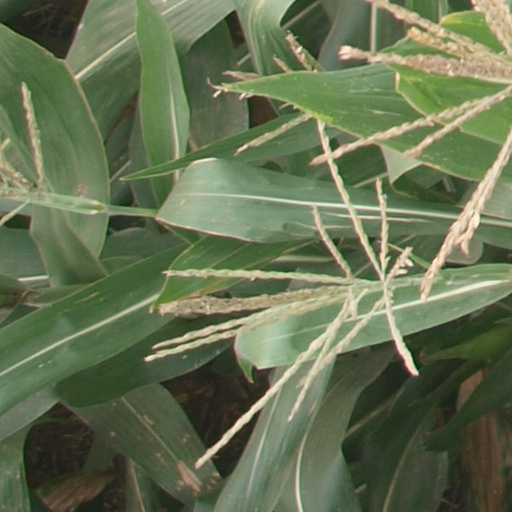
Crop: maize; corn